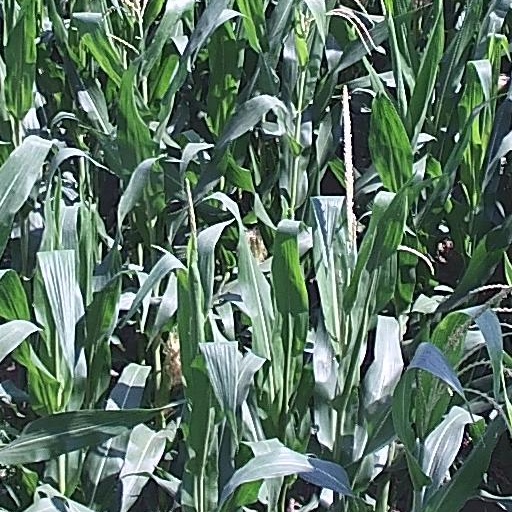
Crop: maize; corn